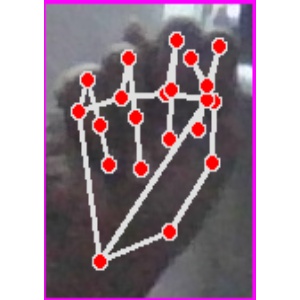
अक्षर: न